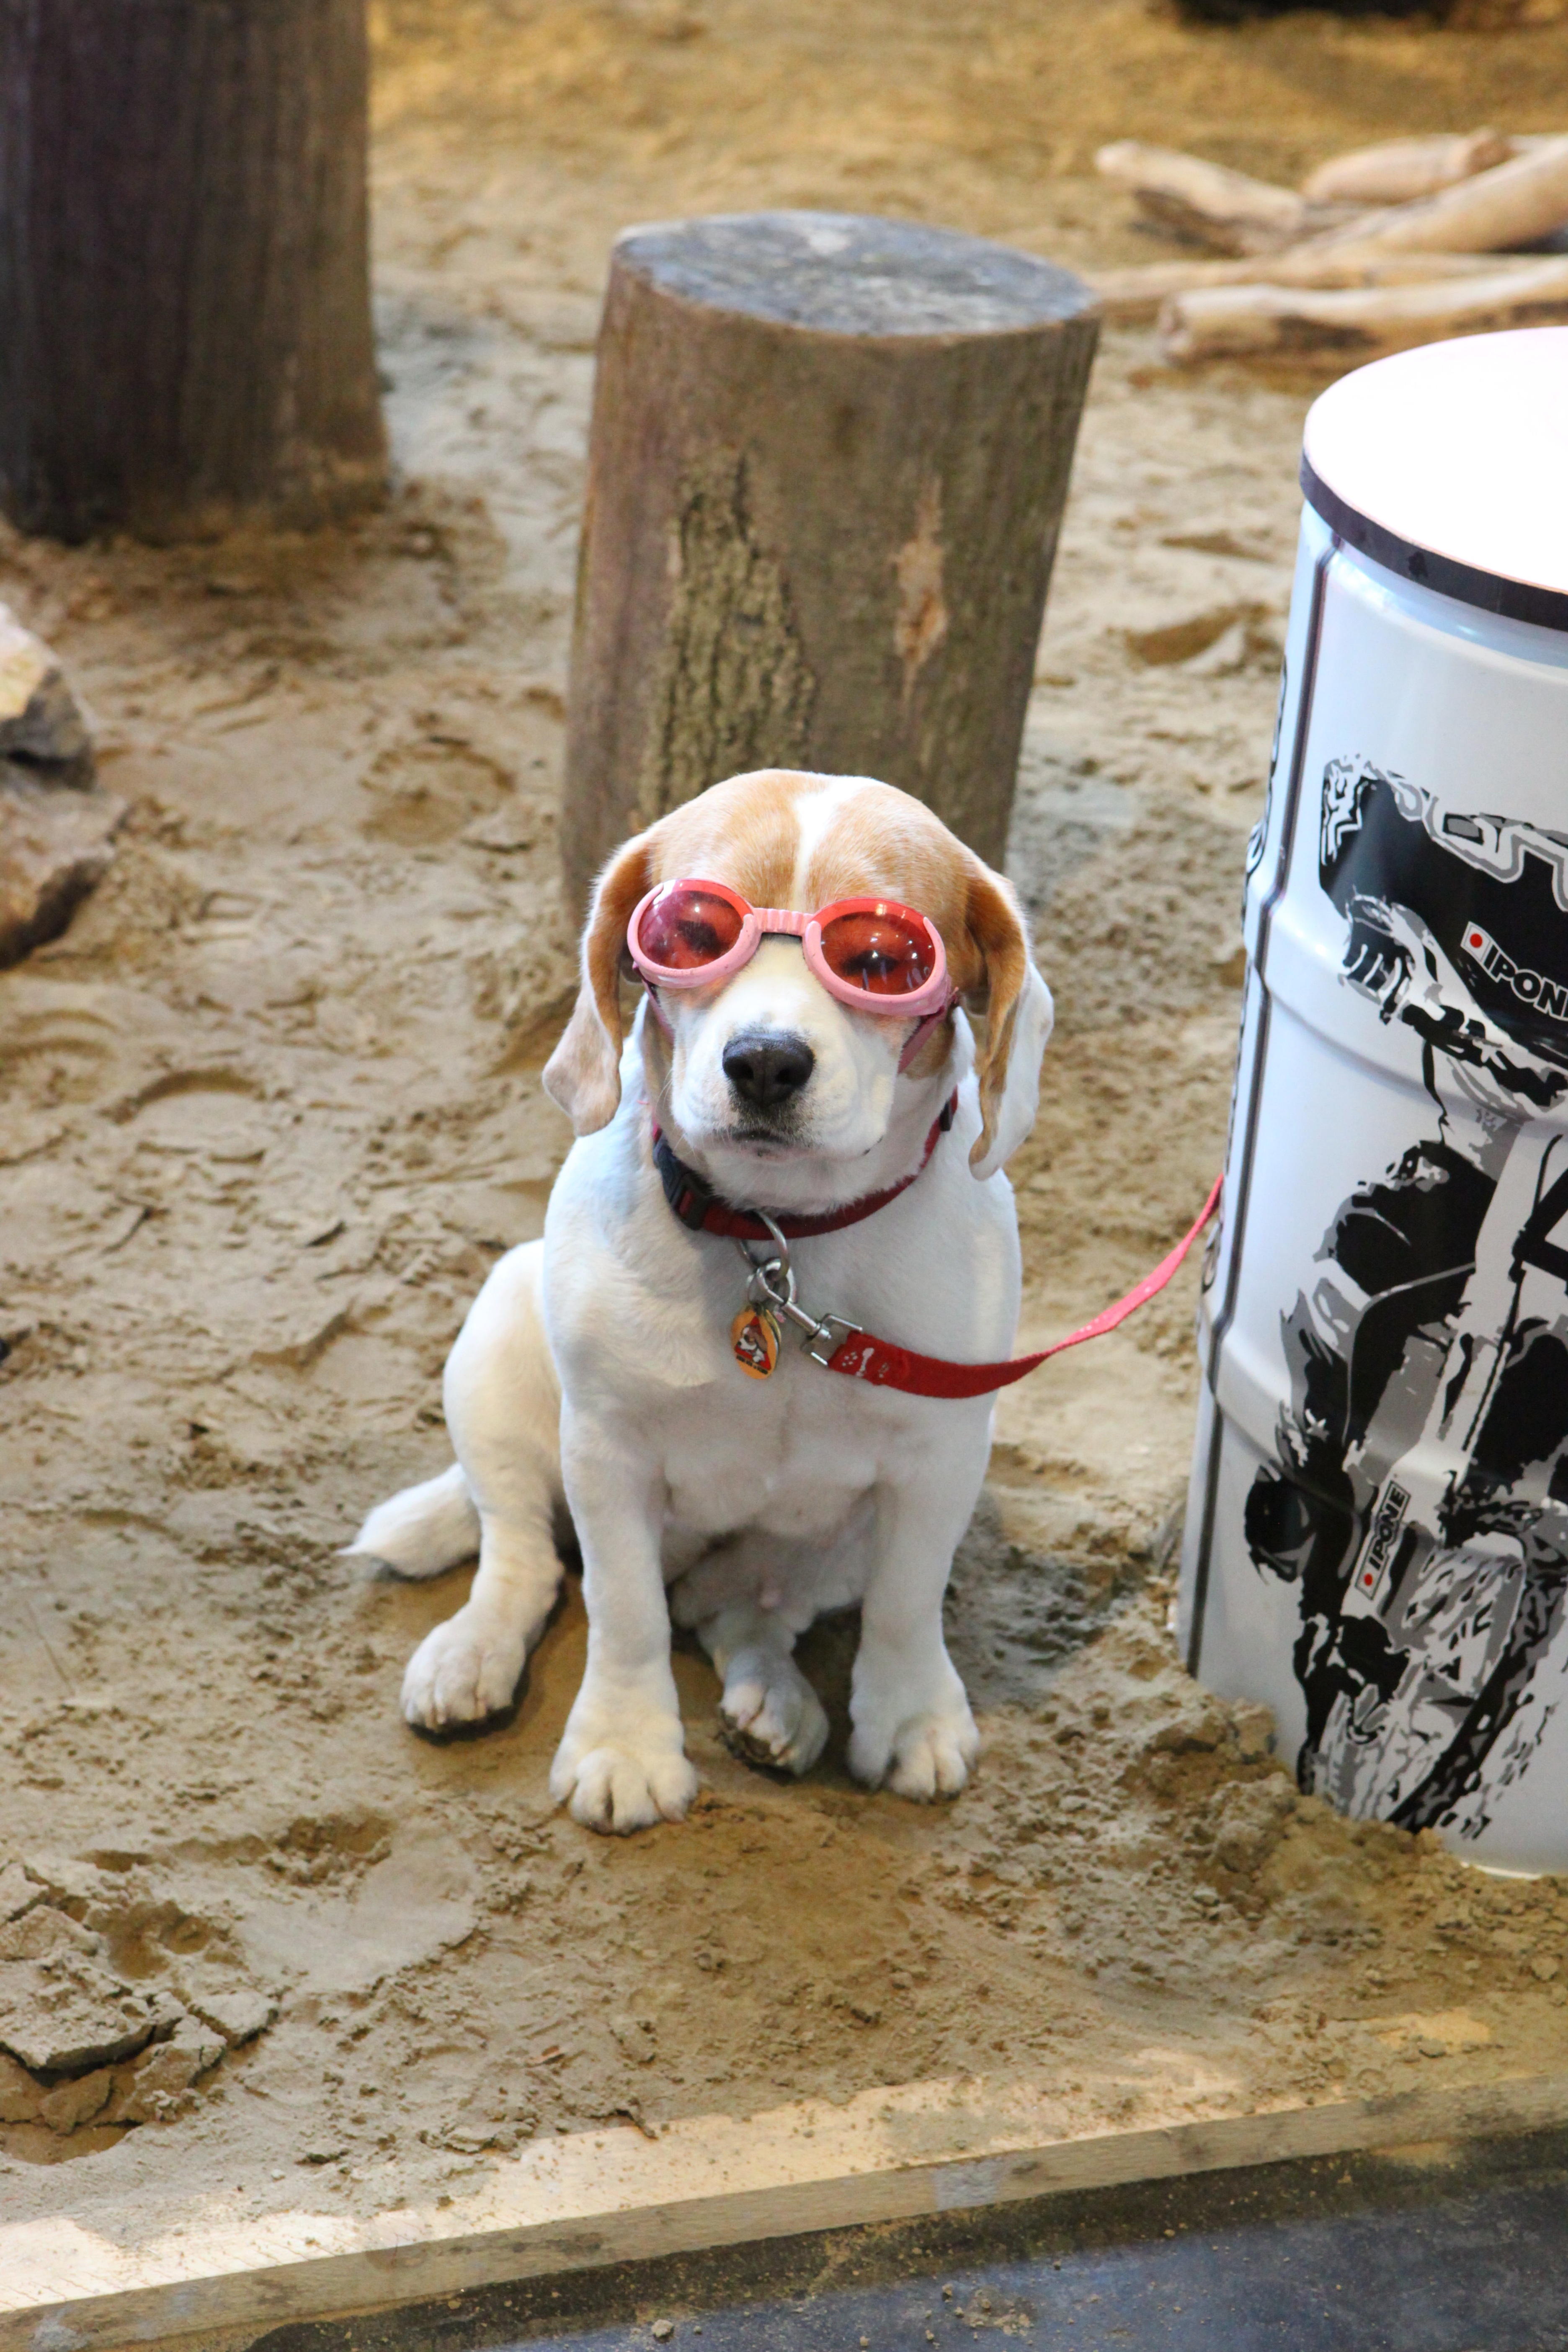
puppy, dog, animal, mammal, specs, dog like mammal